Woman Wanted (1935 film)

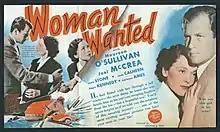
Theatrical release poster

Woman Wanted is a 1935 American crime drama film directed by George B. Seitz and starring Maureen O'Sullivan and Joel McCrea. Written by Leonard Fields and David Silverstein, the film is about a woman wrongly convicted of murder who escapes with the help of a young lawyer who hides her from the police and the mobsters who set her up.